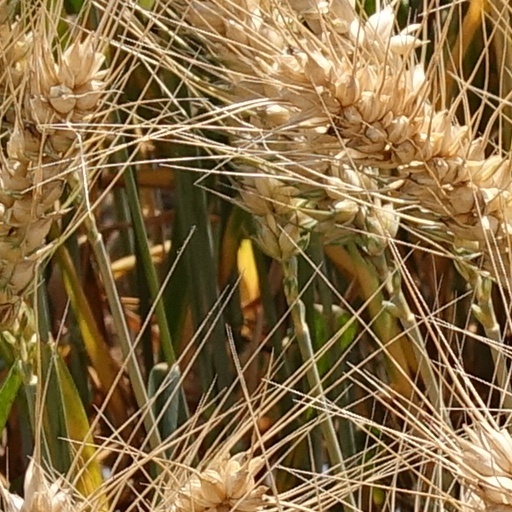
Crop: wheat